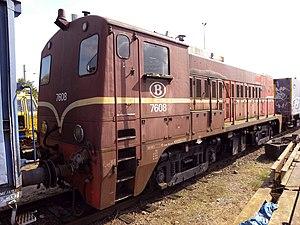
Liste du matériel roulant de la Société nationale des chemins de fer belges